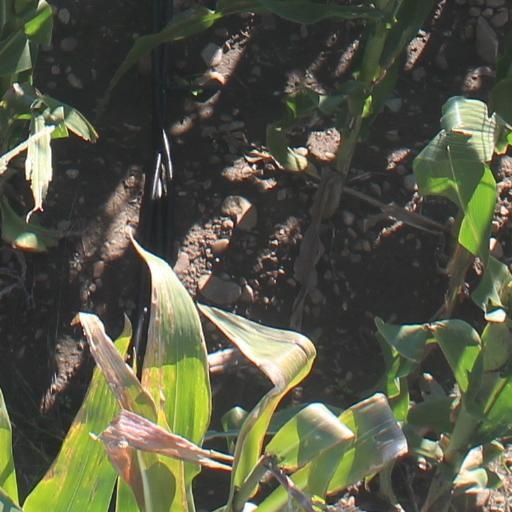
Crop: maize; corn